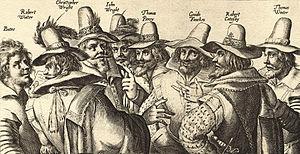
Gravure du XVIIe siècle
La conspiration des Poudres est un attentat manqué contre le roi Jacques Iᵉʳ d'Angleterre et le Parlement anglais par un groupe de catholiques provinciaux anglais conduits par sir Robert Catesby.
Une conspiration est soit une entente secrète entre plusieurs personnes en vue de renverser un pouvoir établi, soit une organisation en vue d'attenter à la vie ou la sûreté d'une personne d'autorité. Le terme « conspiration » et ses quasi-synonymes, notamment « complot » et « conjuration », ont fait l'objet de distinctions sémantiques par plusieurs spécialistes de la langue.
Jacques Stuart est roi d'Écosse sous le nom de Jacques VI à partir du 24 juillet 1567, ainsi que roi d'Angleterre et d'Irlande sous le nom de Jacques Iᵉʳ à partir du 24 mars 1603. Jacques règne jusqu'à sa mort en union personnelle sur les trois royaumes, qui conservent néanmoins leur indépendance et leurs institutions propres.